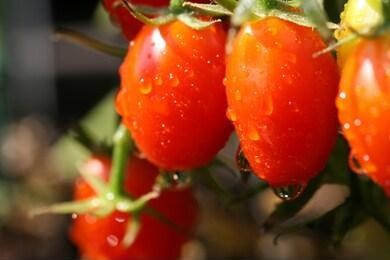
Label: tomato